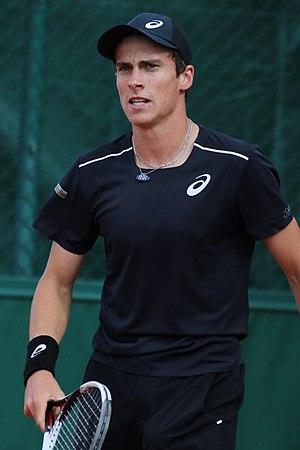
Geoffrey Blancaneaux, né le 8 août 1998 à Paris, est un joueur de tennis français, professionnel depuis 2016.